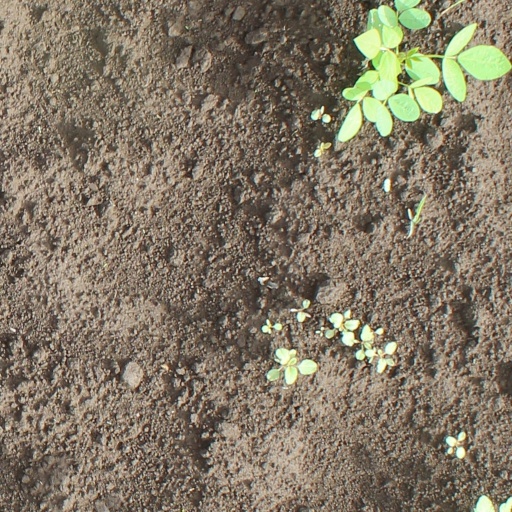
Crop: soybean